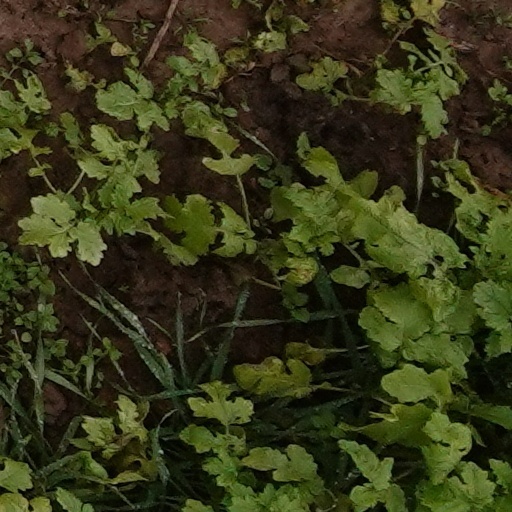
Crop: wheat